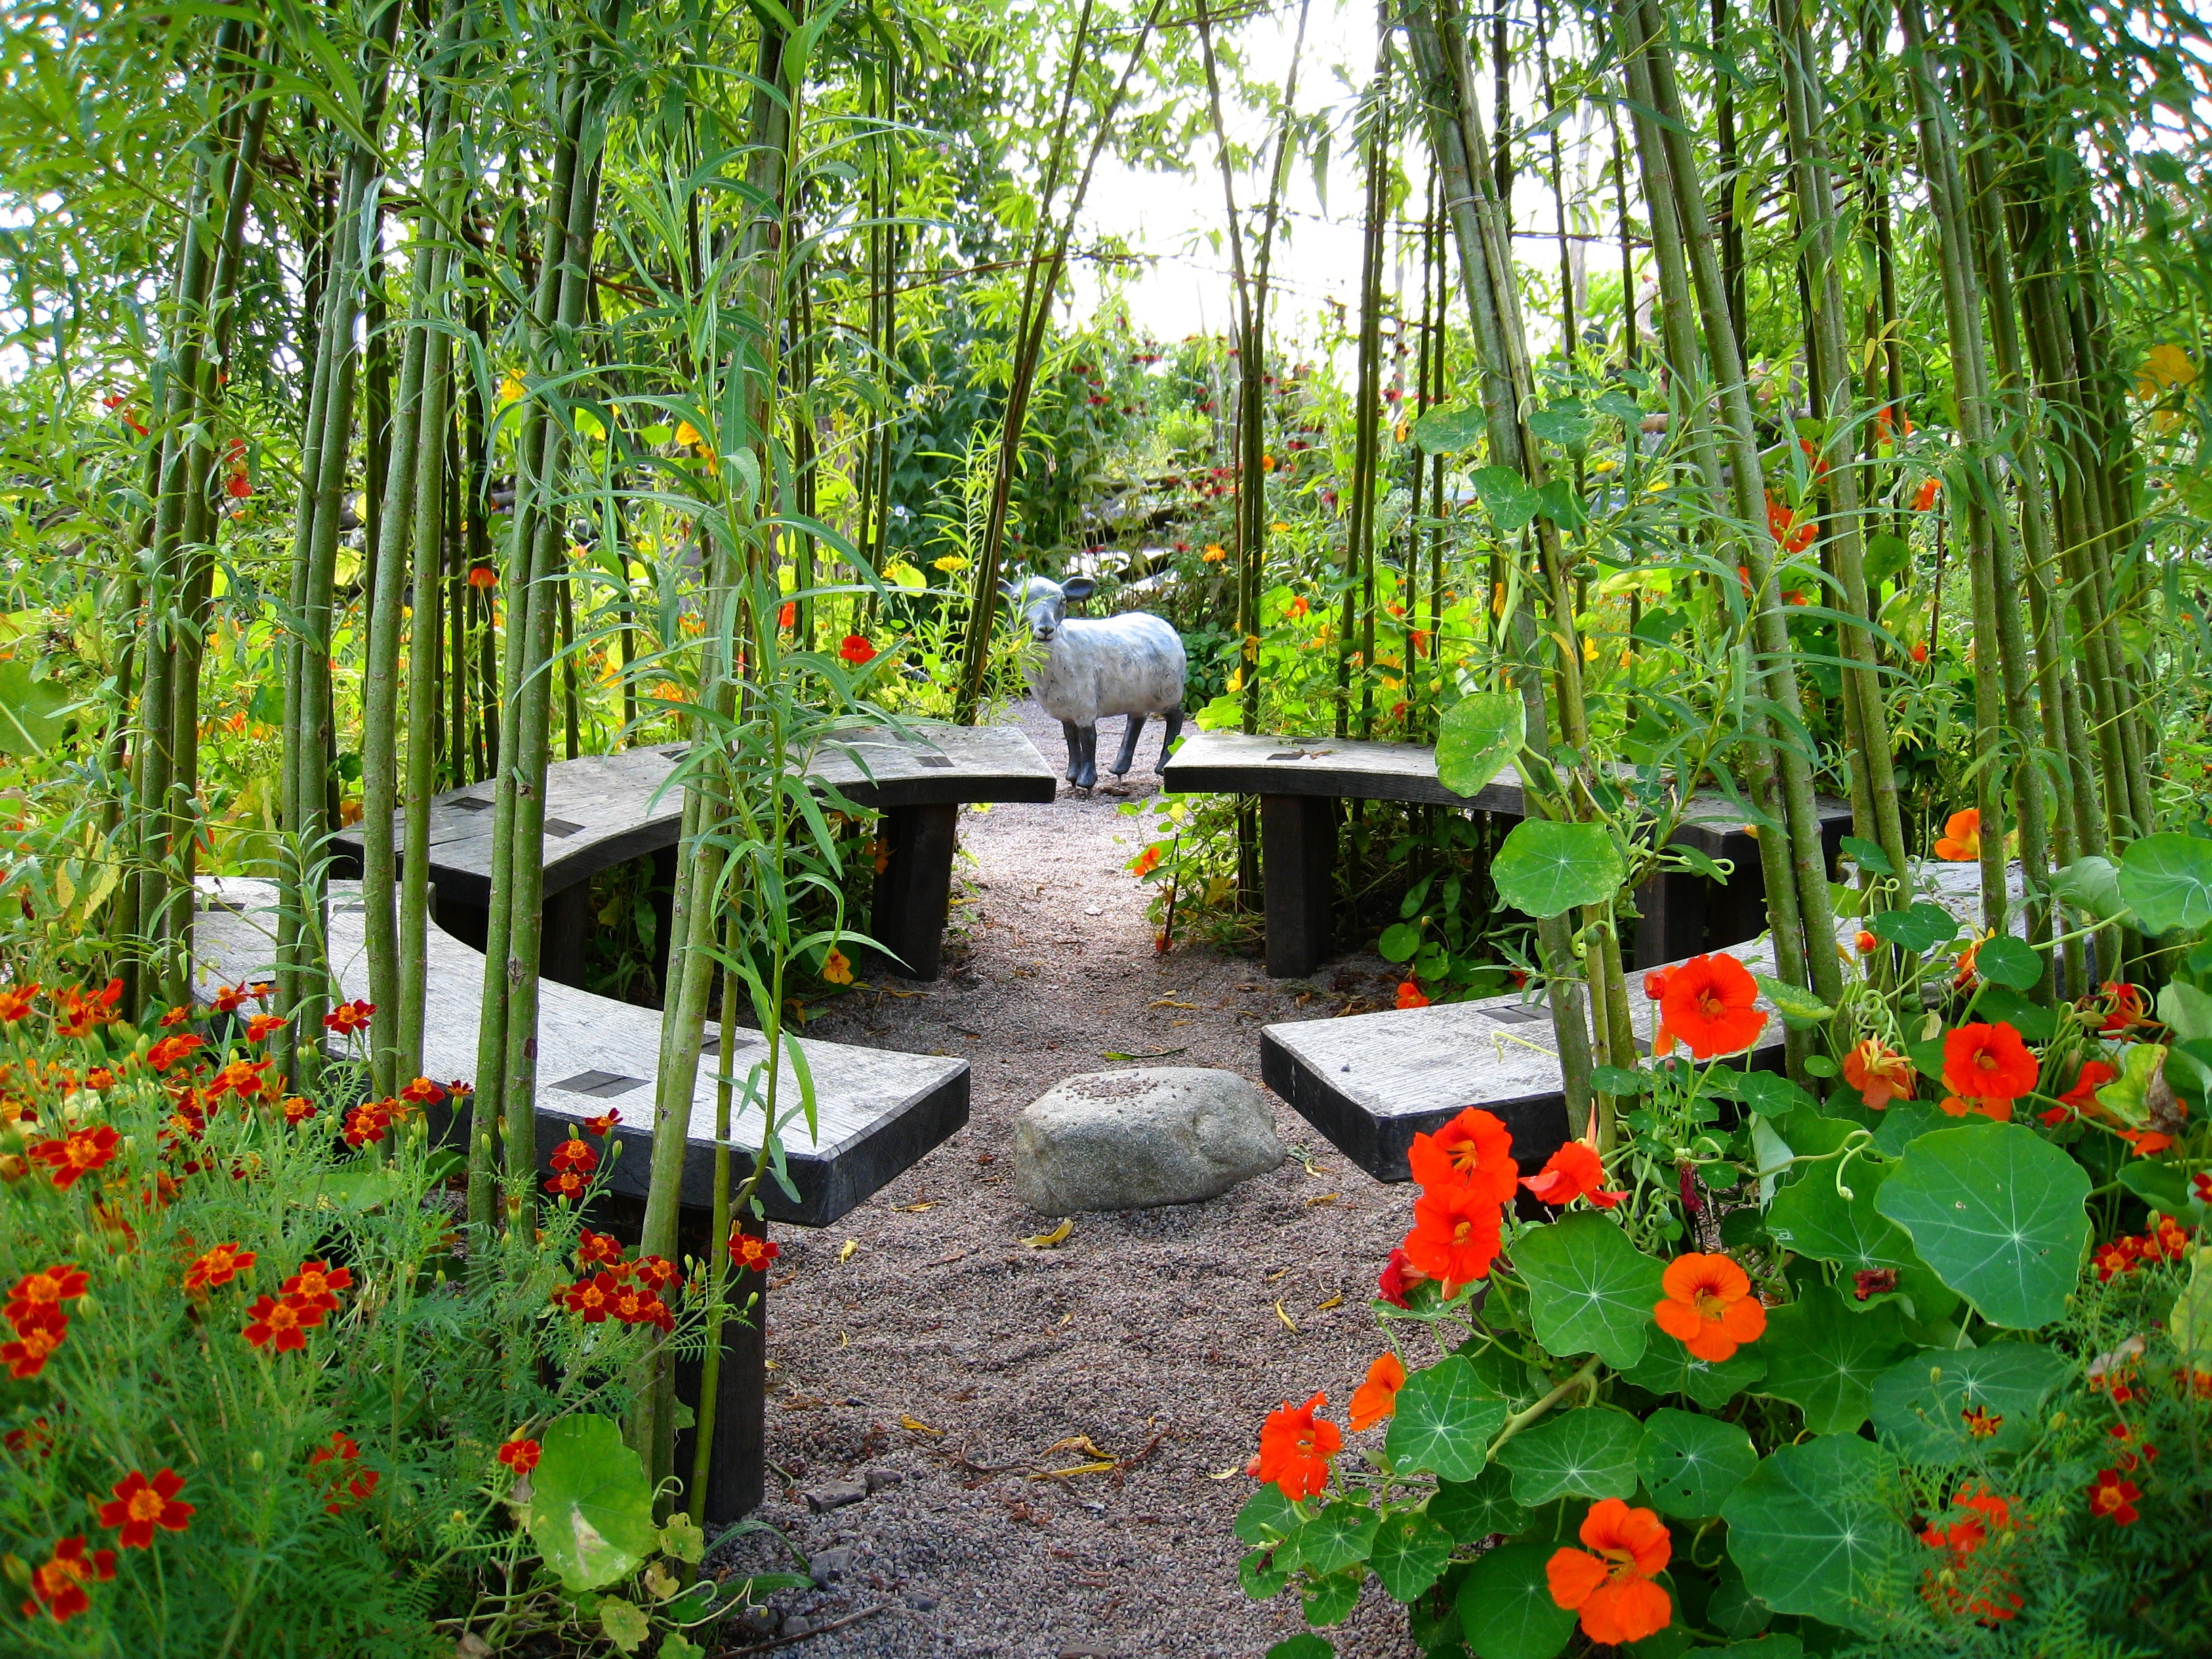
flower, summer, green, backyard, botany, garden, linen, flora, flowers, figure, animals, boards, carl, botanical garden, woodland, von, benches, yard, stenbrohult